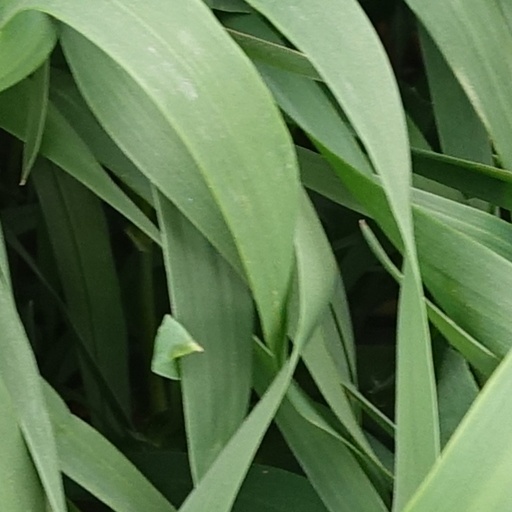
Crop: wheat